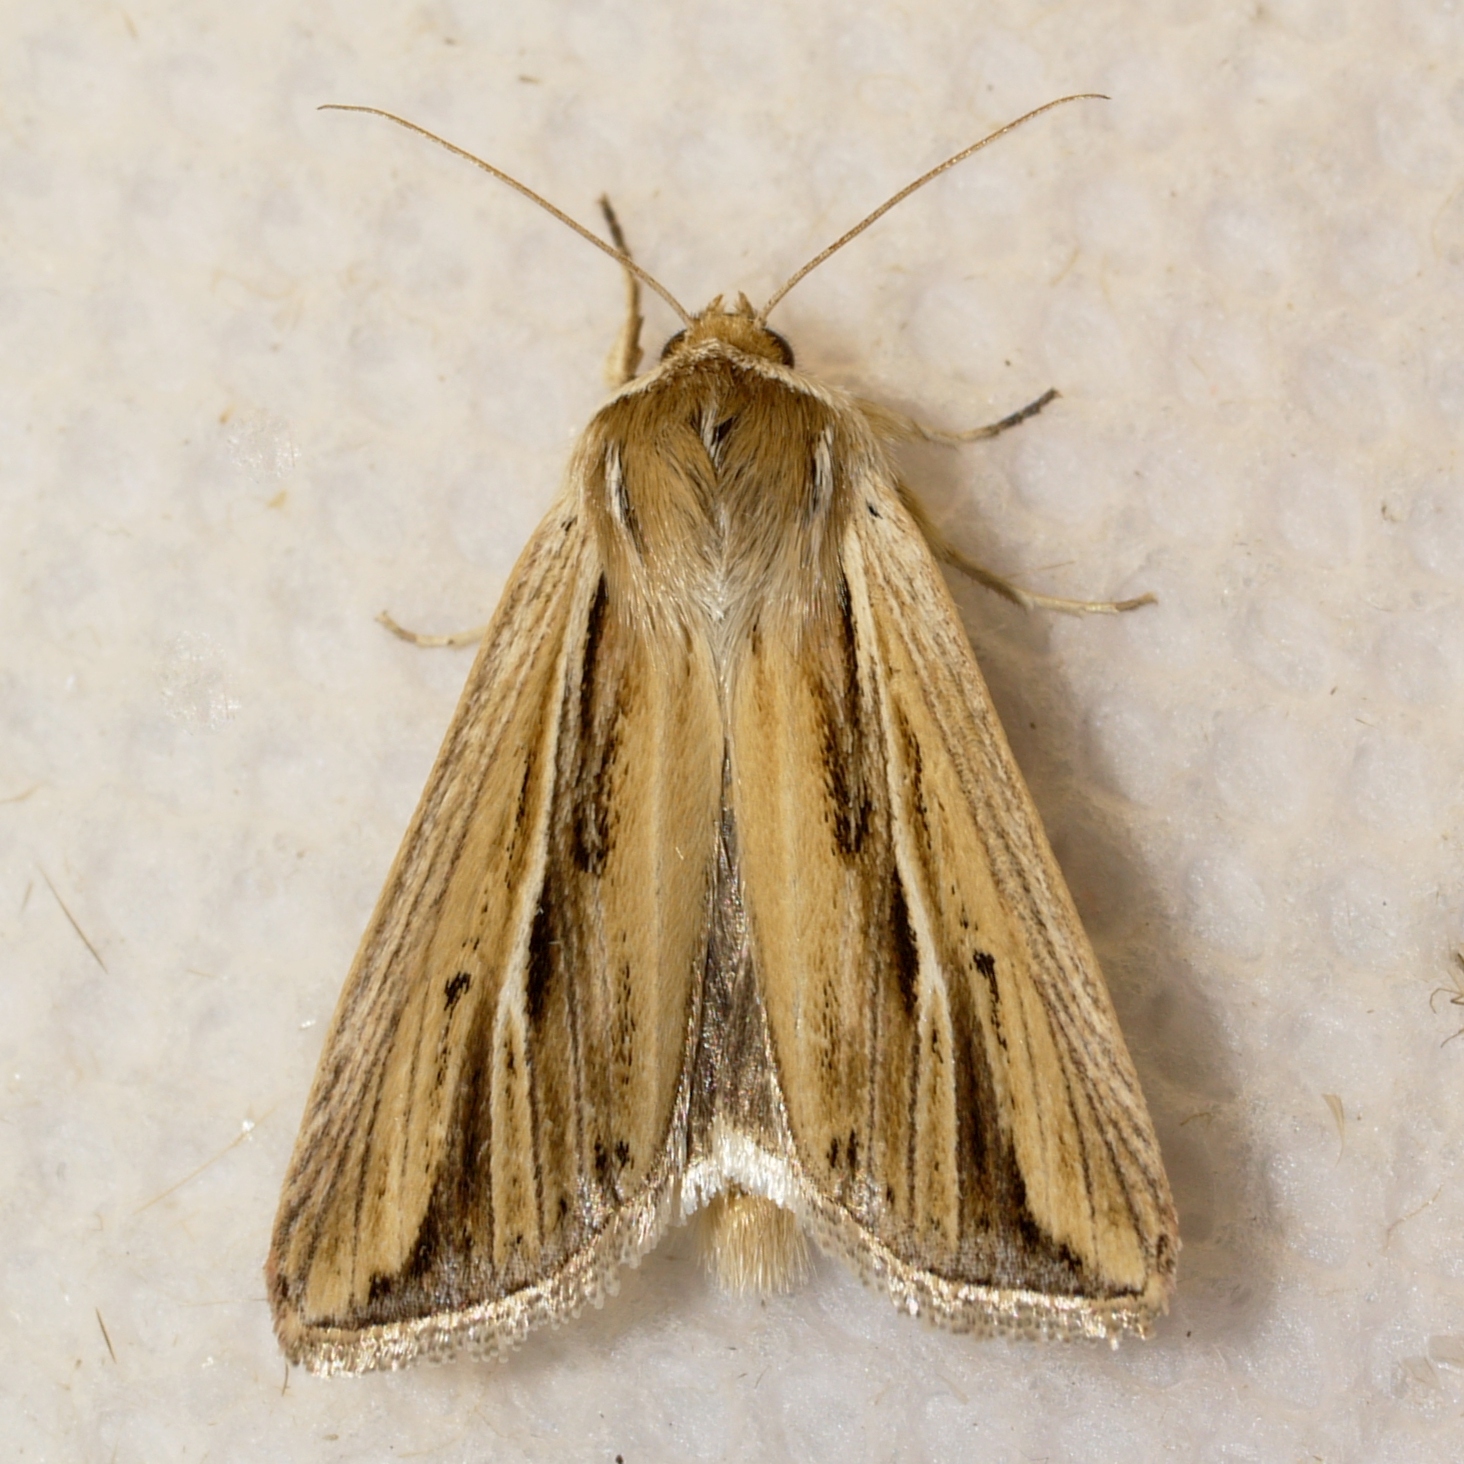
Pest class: wheathead_armyworm_Dargida_diffusa